Diplomatic mission

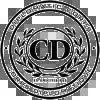
Seal of a diplomatic corps.

As the host country's authorities may not enter the representing country's embassy without permission, embassies are sometimes used by refugees escaping from either the host country or a third country. For example, North Korean nationals, who would be arrested and deported from China upon discovery, have sought sanctuary at various third-country embassies in China. Once inside the embassy, diplomatic channels can be used to solve the issue and send the refugees to another country. See the list of people who took refuge in a diplomatic mission for a list of some notable cases.